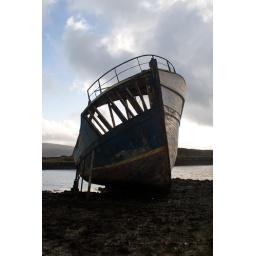
The final resting place of a large wooden fishing boat on Sheeps Head in West Cork.